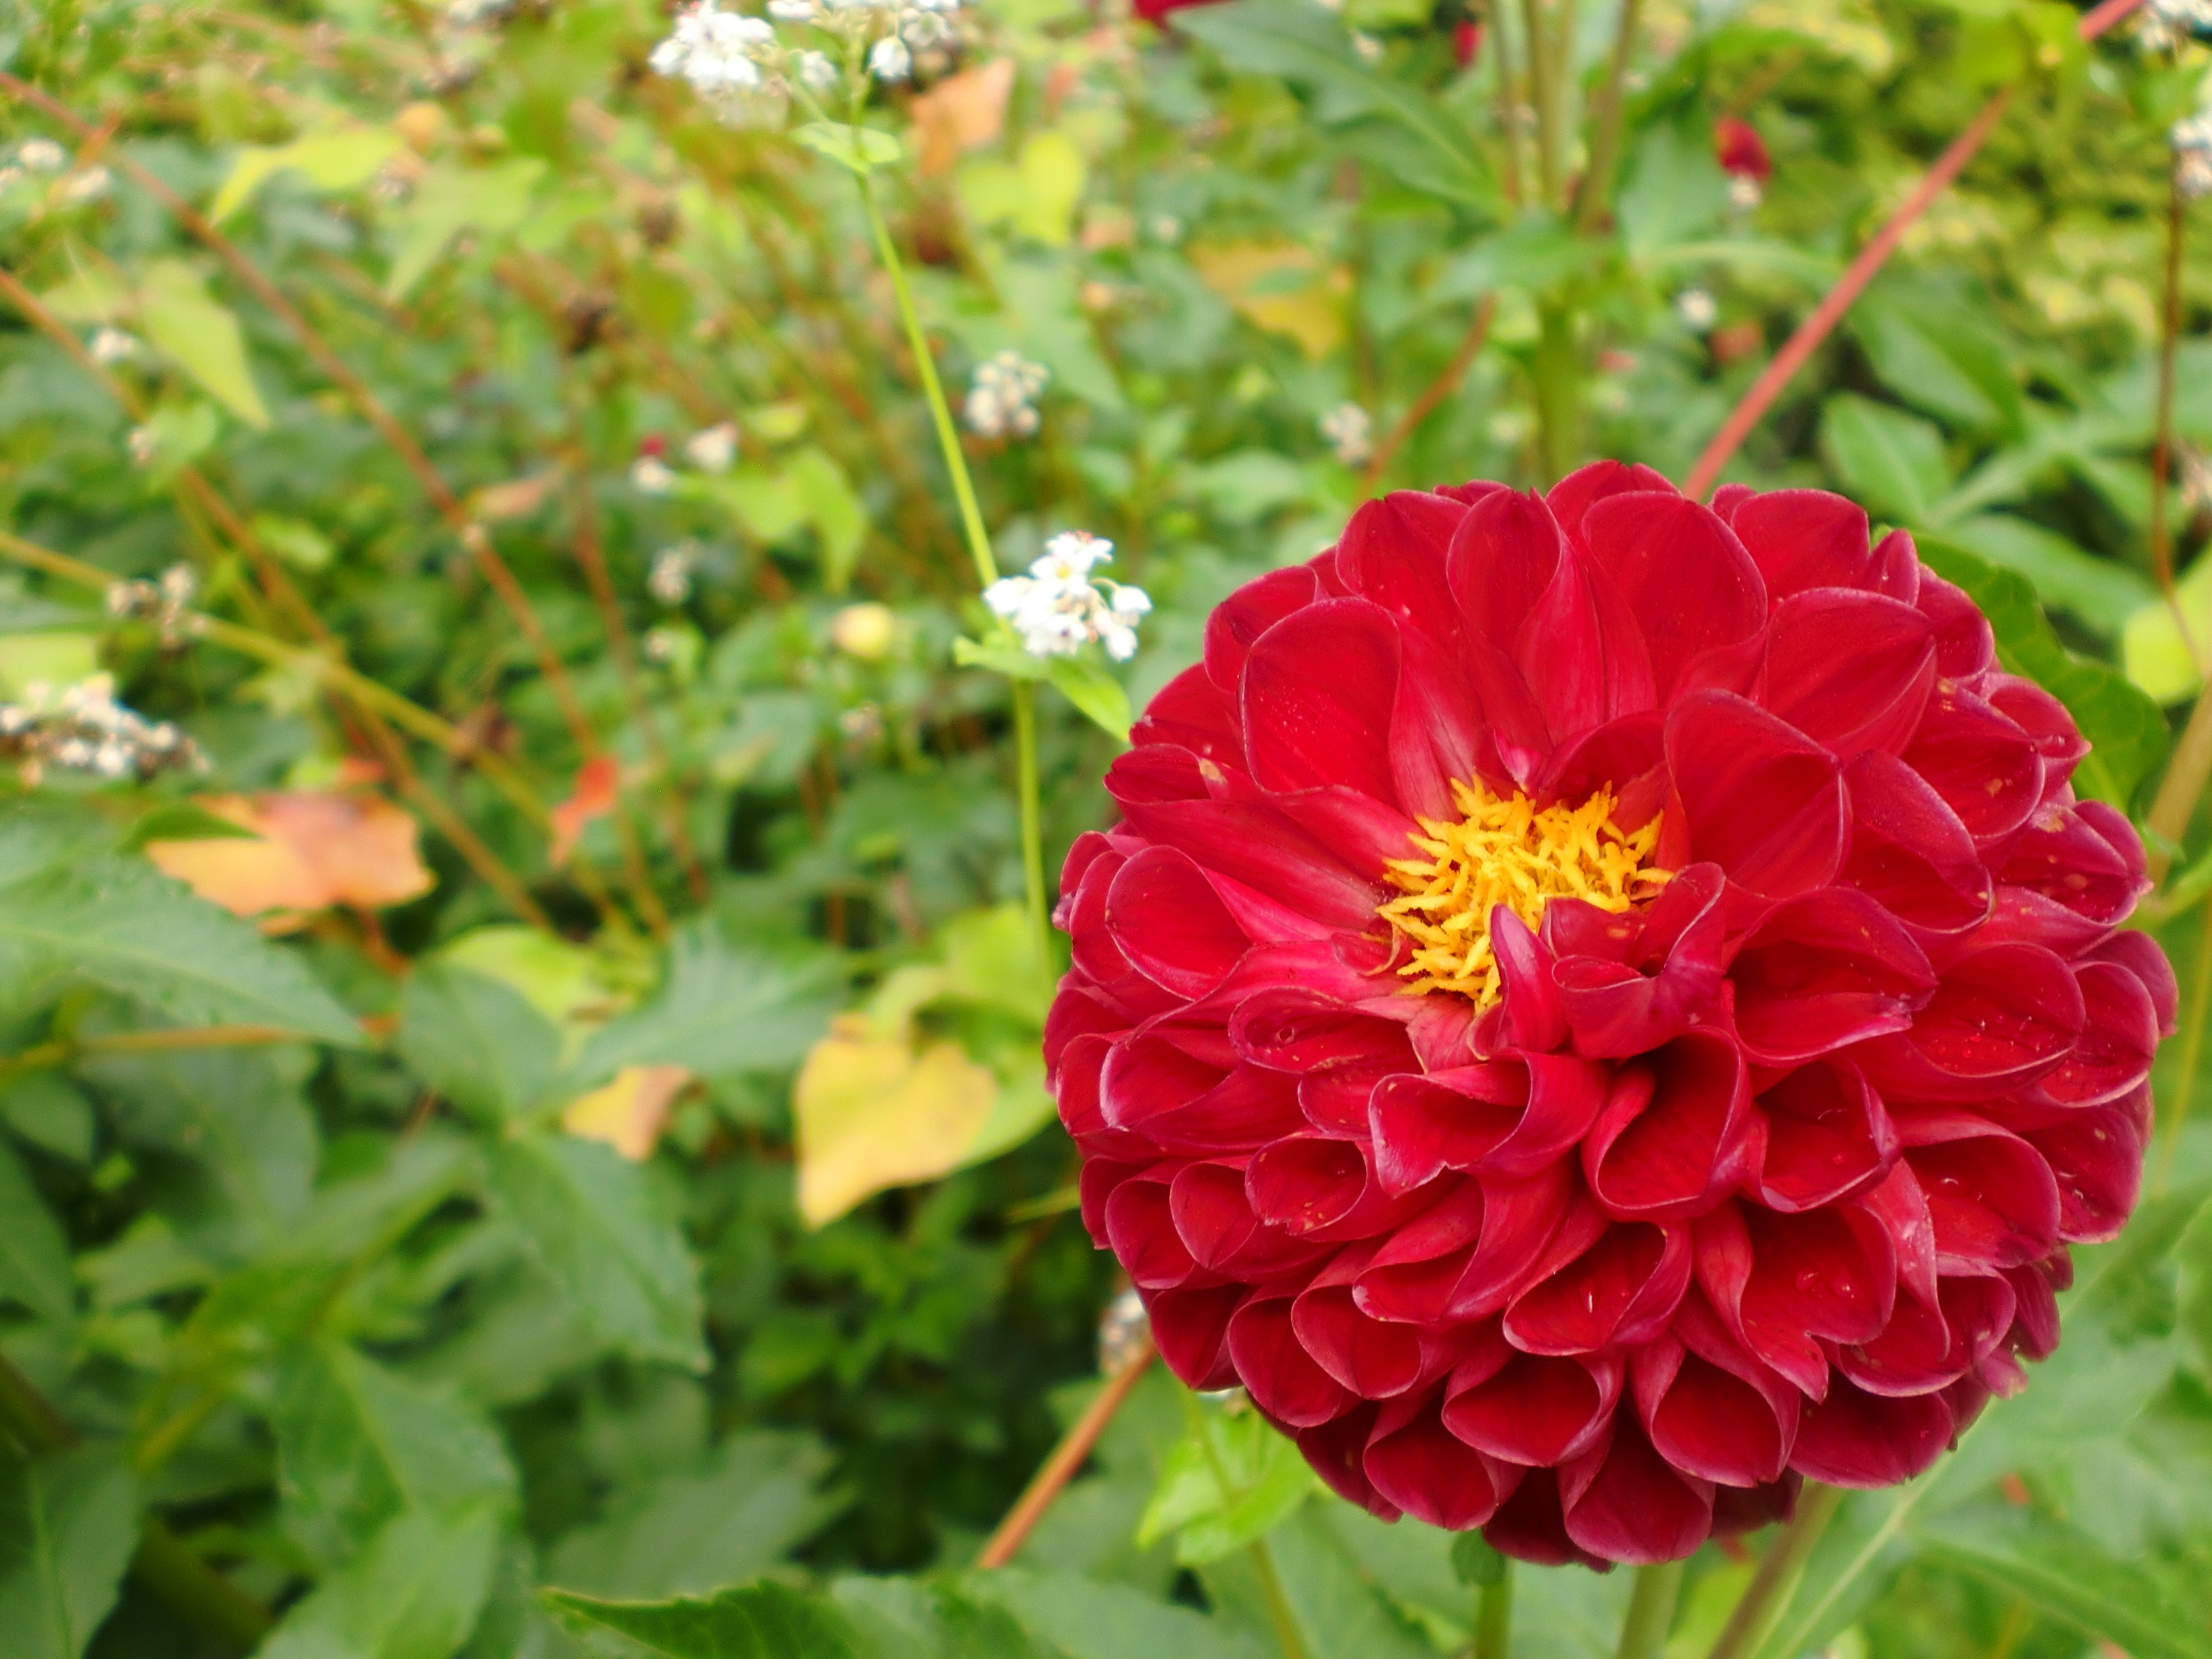
blossom, plant, field, flower, petal, bloom, red, botany, garden, flora, dahlia, flowering plant, daisy family, annual plant, land plant